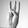
ASL letter: W